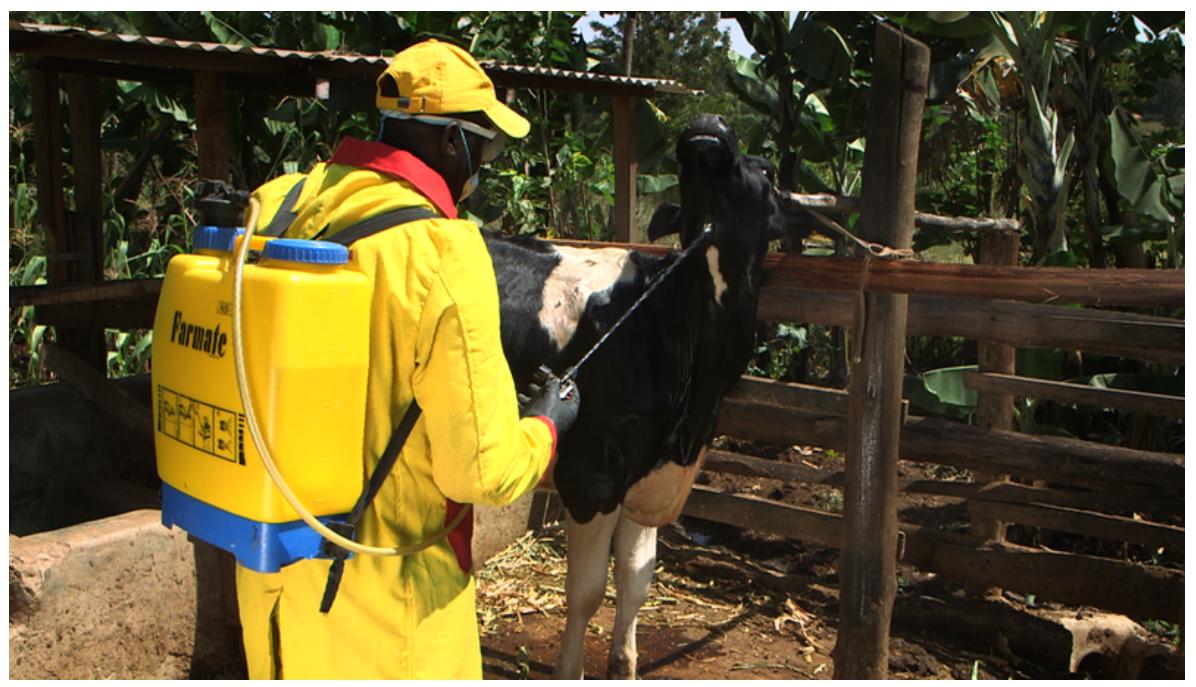
Mkulima aliyevaa mavazi ya kinga ya rangi ya manjano na kofia, anamnyunyizia ng'ombe dawa kwa kutumia pampu ya mgongoni yenye rangi ya njano na buluu, iliyoandikwa, Farmate. Mkulima huyo amevaa pia barakoa na glavu, akihakikisha usalama wakati wa kumnyunyizia. Ng'ombe mwenye rangi ya nyeusi na madoa meupe amefungwa kwenye banda la mbao.